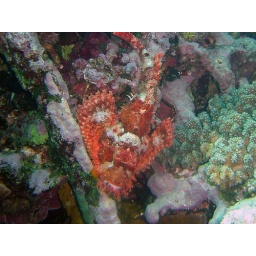
Corals island & red fish in red sea